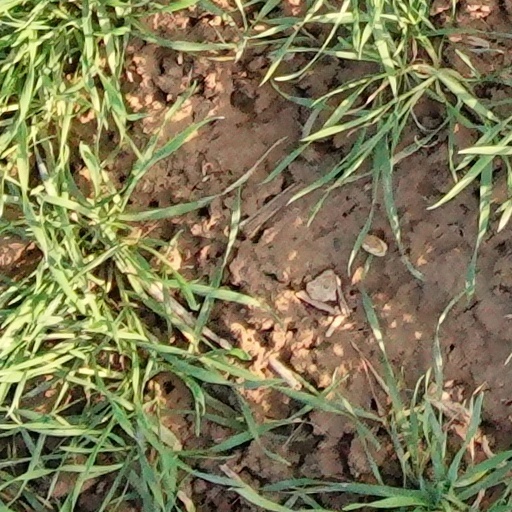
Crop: wheat